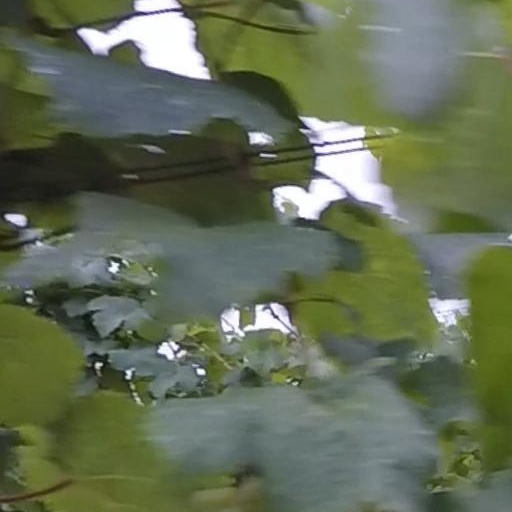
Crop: grape